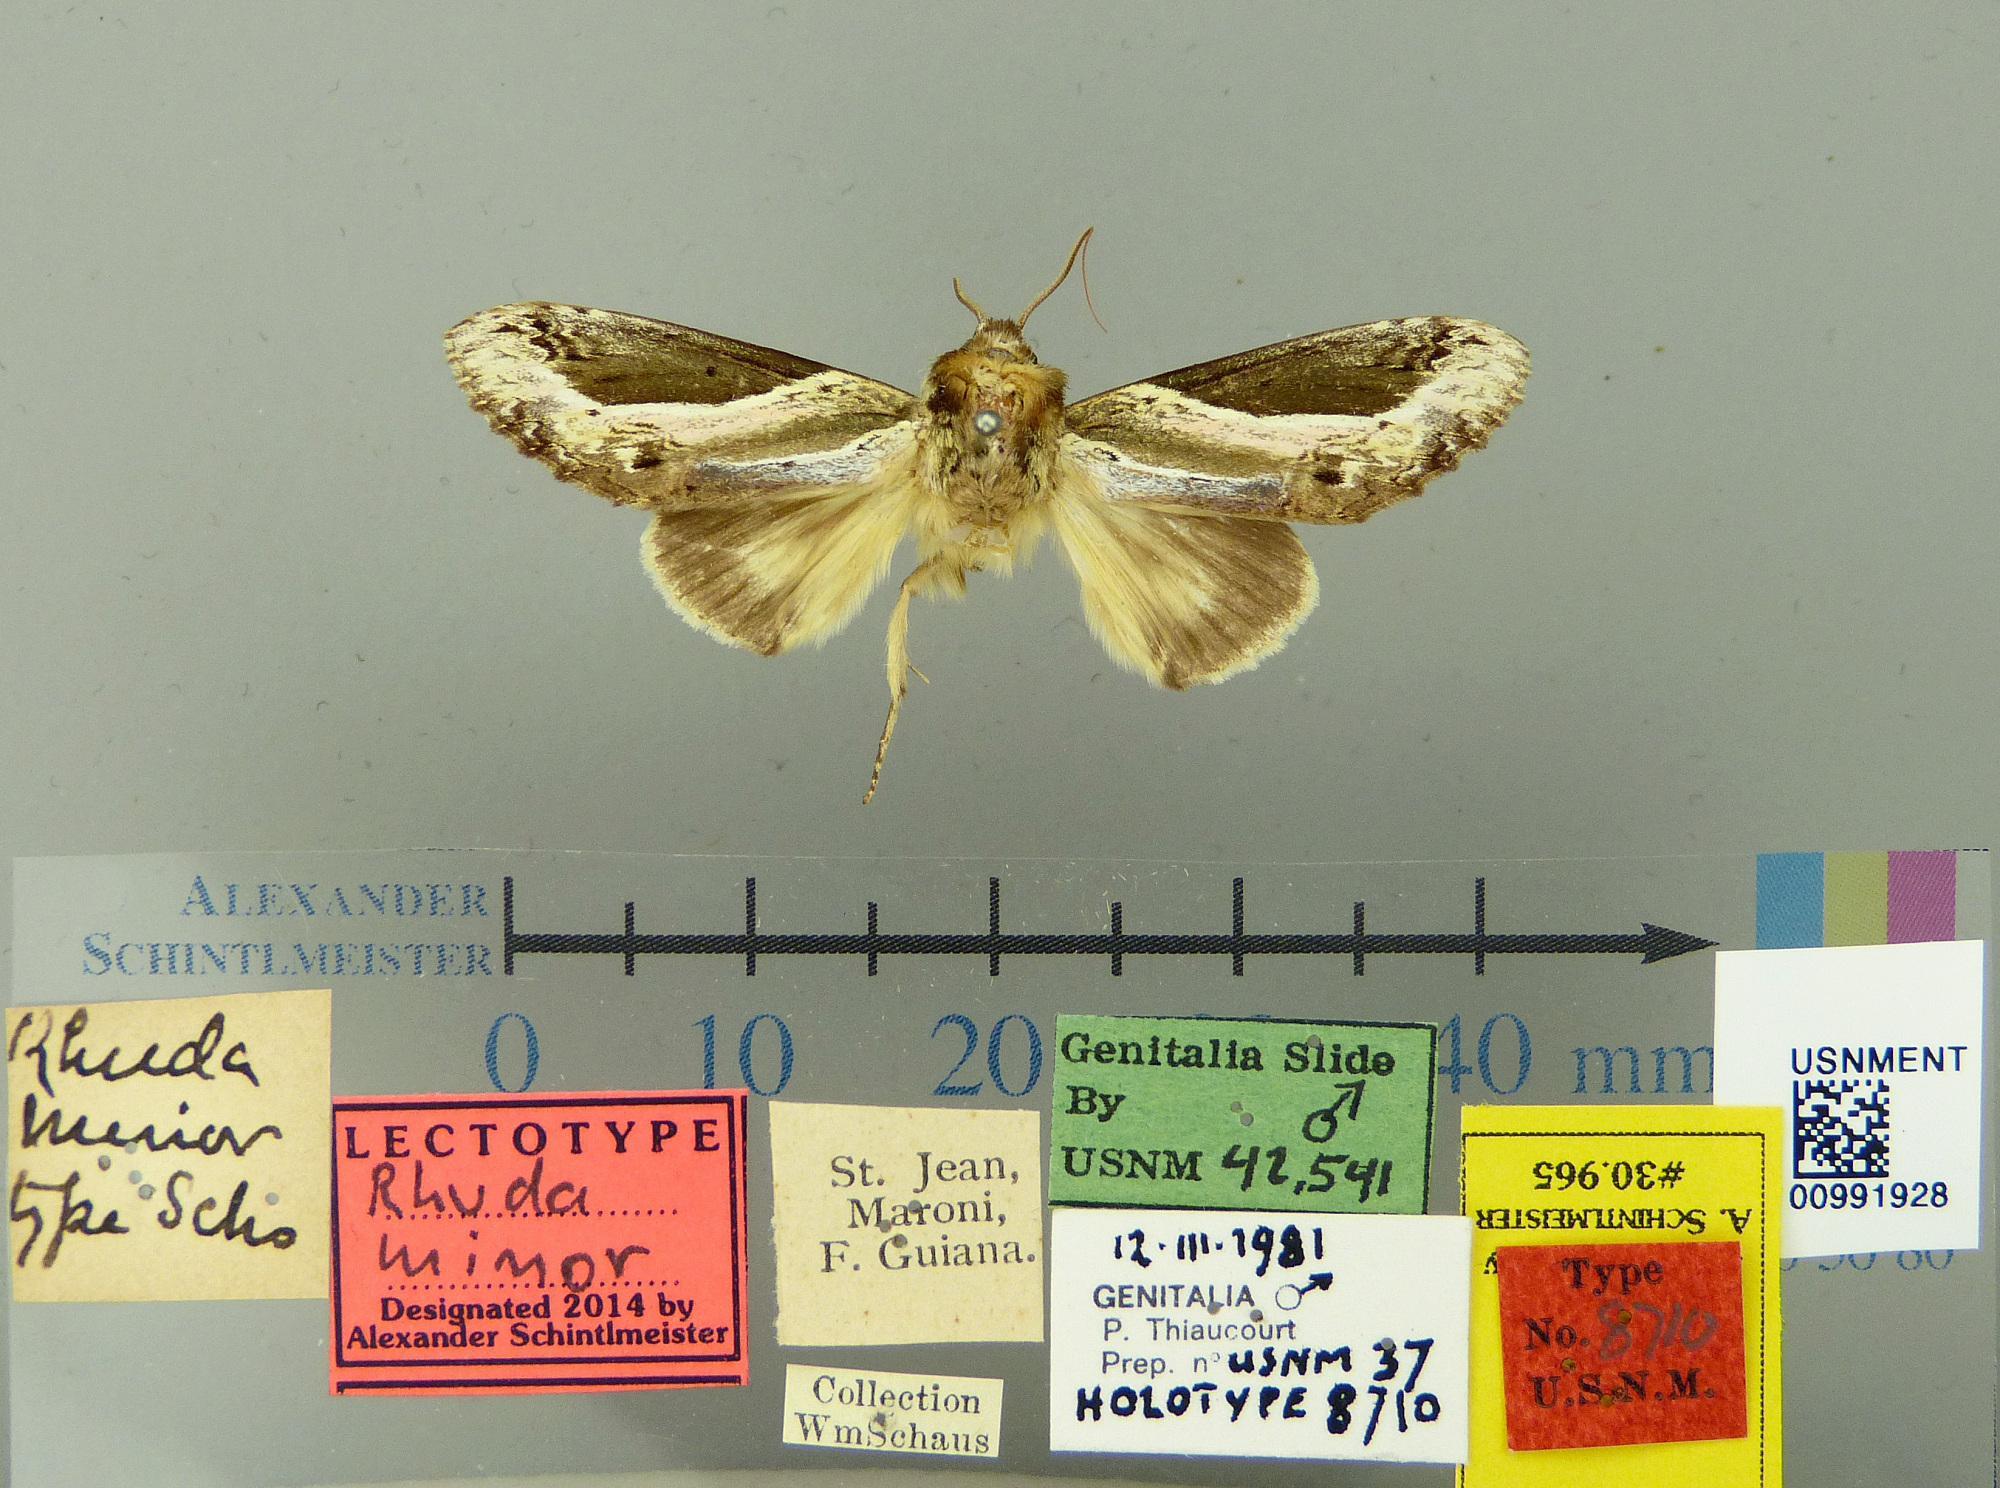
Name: Rhuda minor
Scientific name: Rhuda minor Schaus, 1906
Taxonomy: Animalia, Arthropoda, Insecta, Lepidoptera, Notodontidae
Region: [Not Stated]
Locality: St. Jean du Maroni, French Guiana, France